Answer in natural language. Consider the 3D positions of the objects in the scene and not just the 2D positions in the image. Is the centerpoint of  CoffeeMachine at a higher height than black recatngle fiige box? Choose between the following options: yes or no
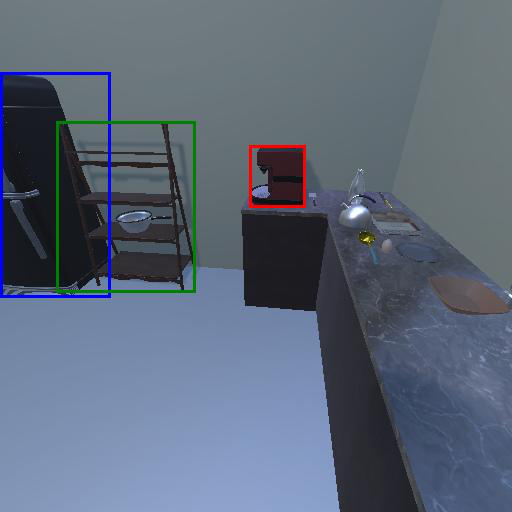
<answer>yes</answer>